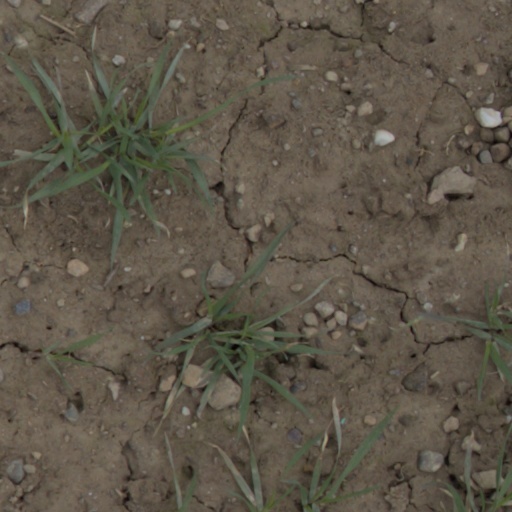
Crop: wheat